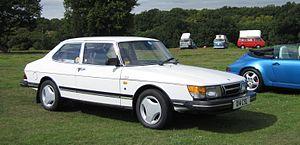
Saab 900 2-door at Knebworth classic car show